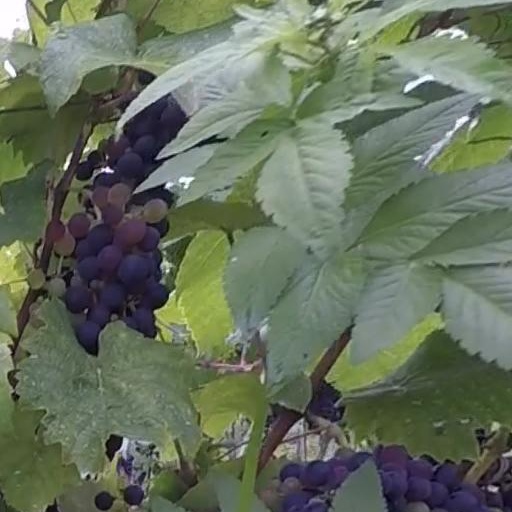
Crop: grape